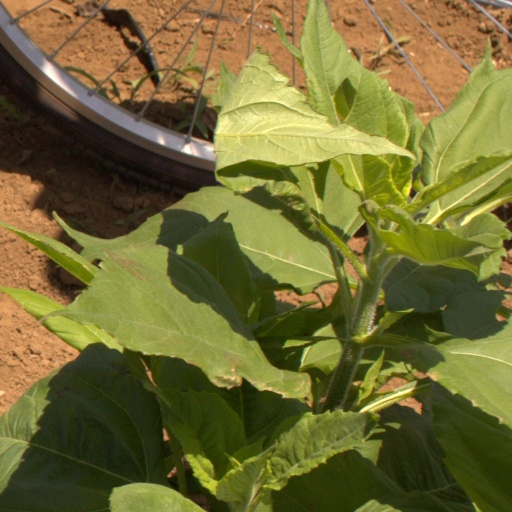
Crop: Jerusalem artichoke